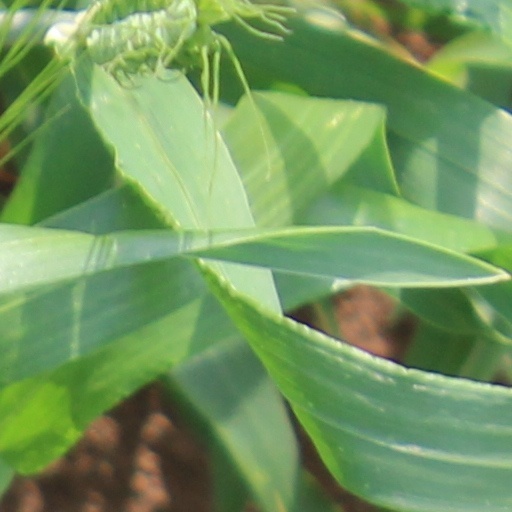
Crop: wheat